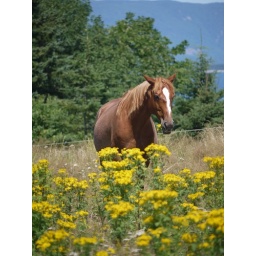
Bored horse standing in a field